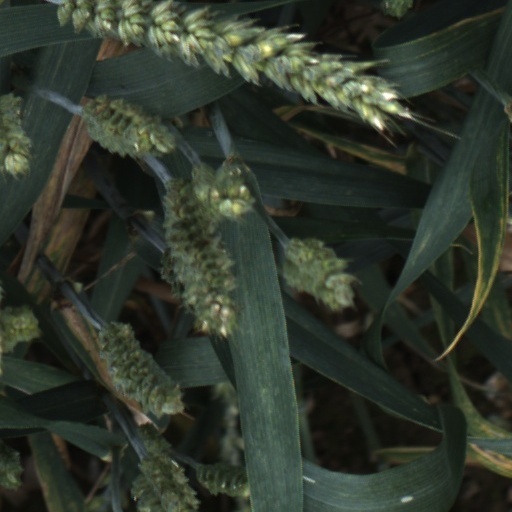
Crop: wheat